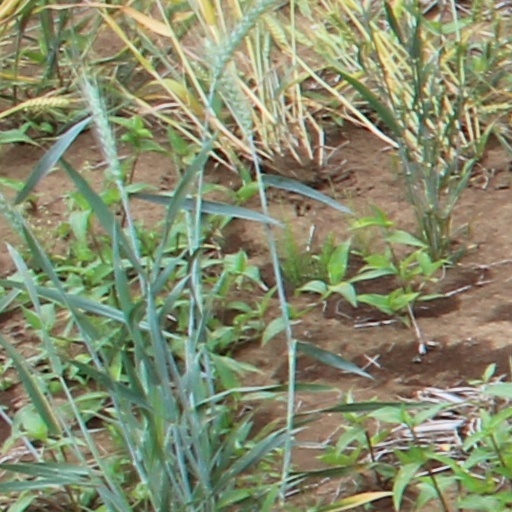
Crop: wheat